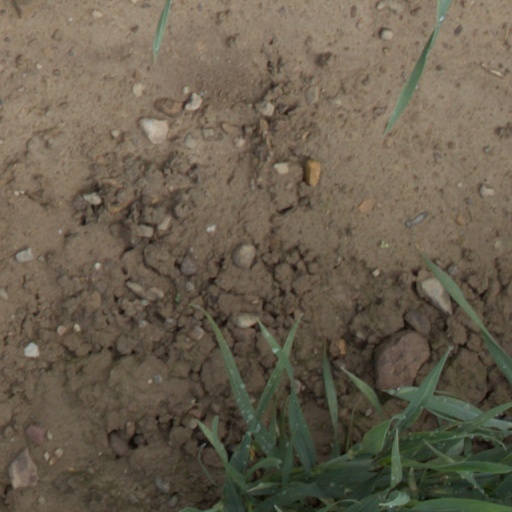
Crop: wheat